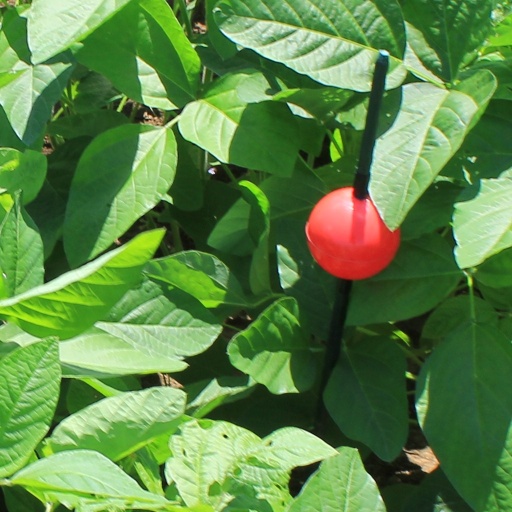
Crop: soybean